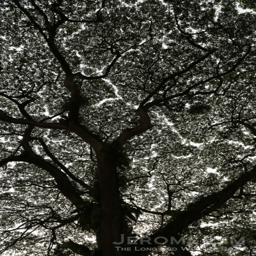
the wonderful cover of trees over the old road .